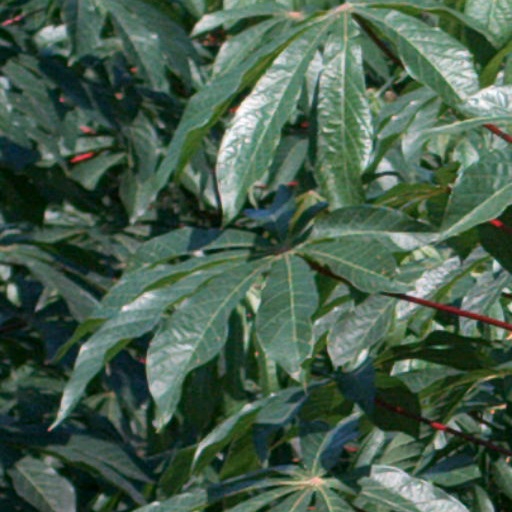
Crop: cassava